Lee Hoe-taik

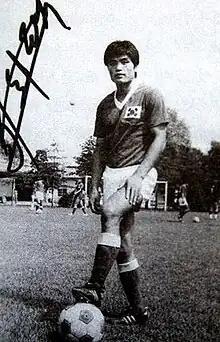
Lee in 1972

Lee Hoe-taik (born 11 October 1946) is a former South Korean football player and manager. He is widely regarded as one of the greatest South Korean forwards of all time. He is also one of four players inducted into the Korean FA Hall of Fame.